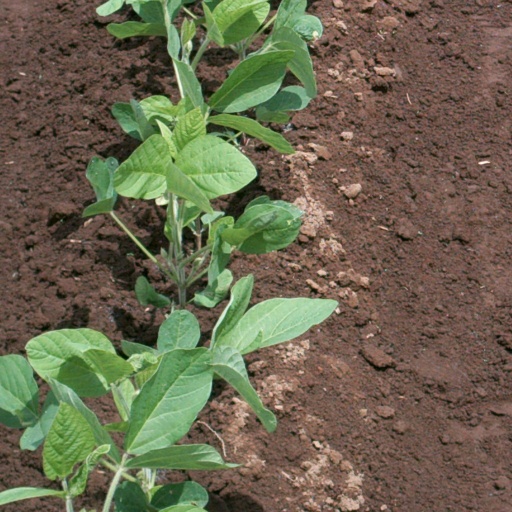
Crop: soybean